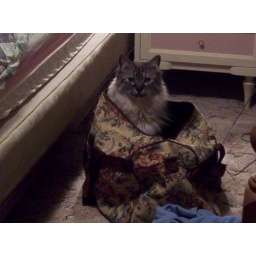
The cat remains in the bag